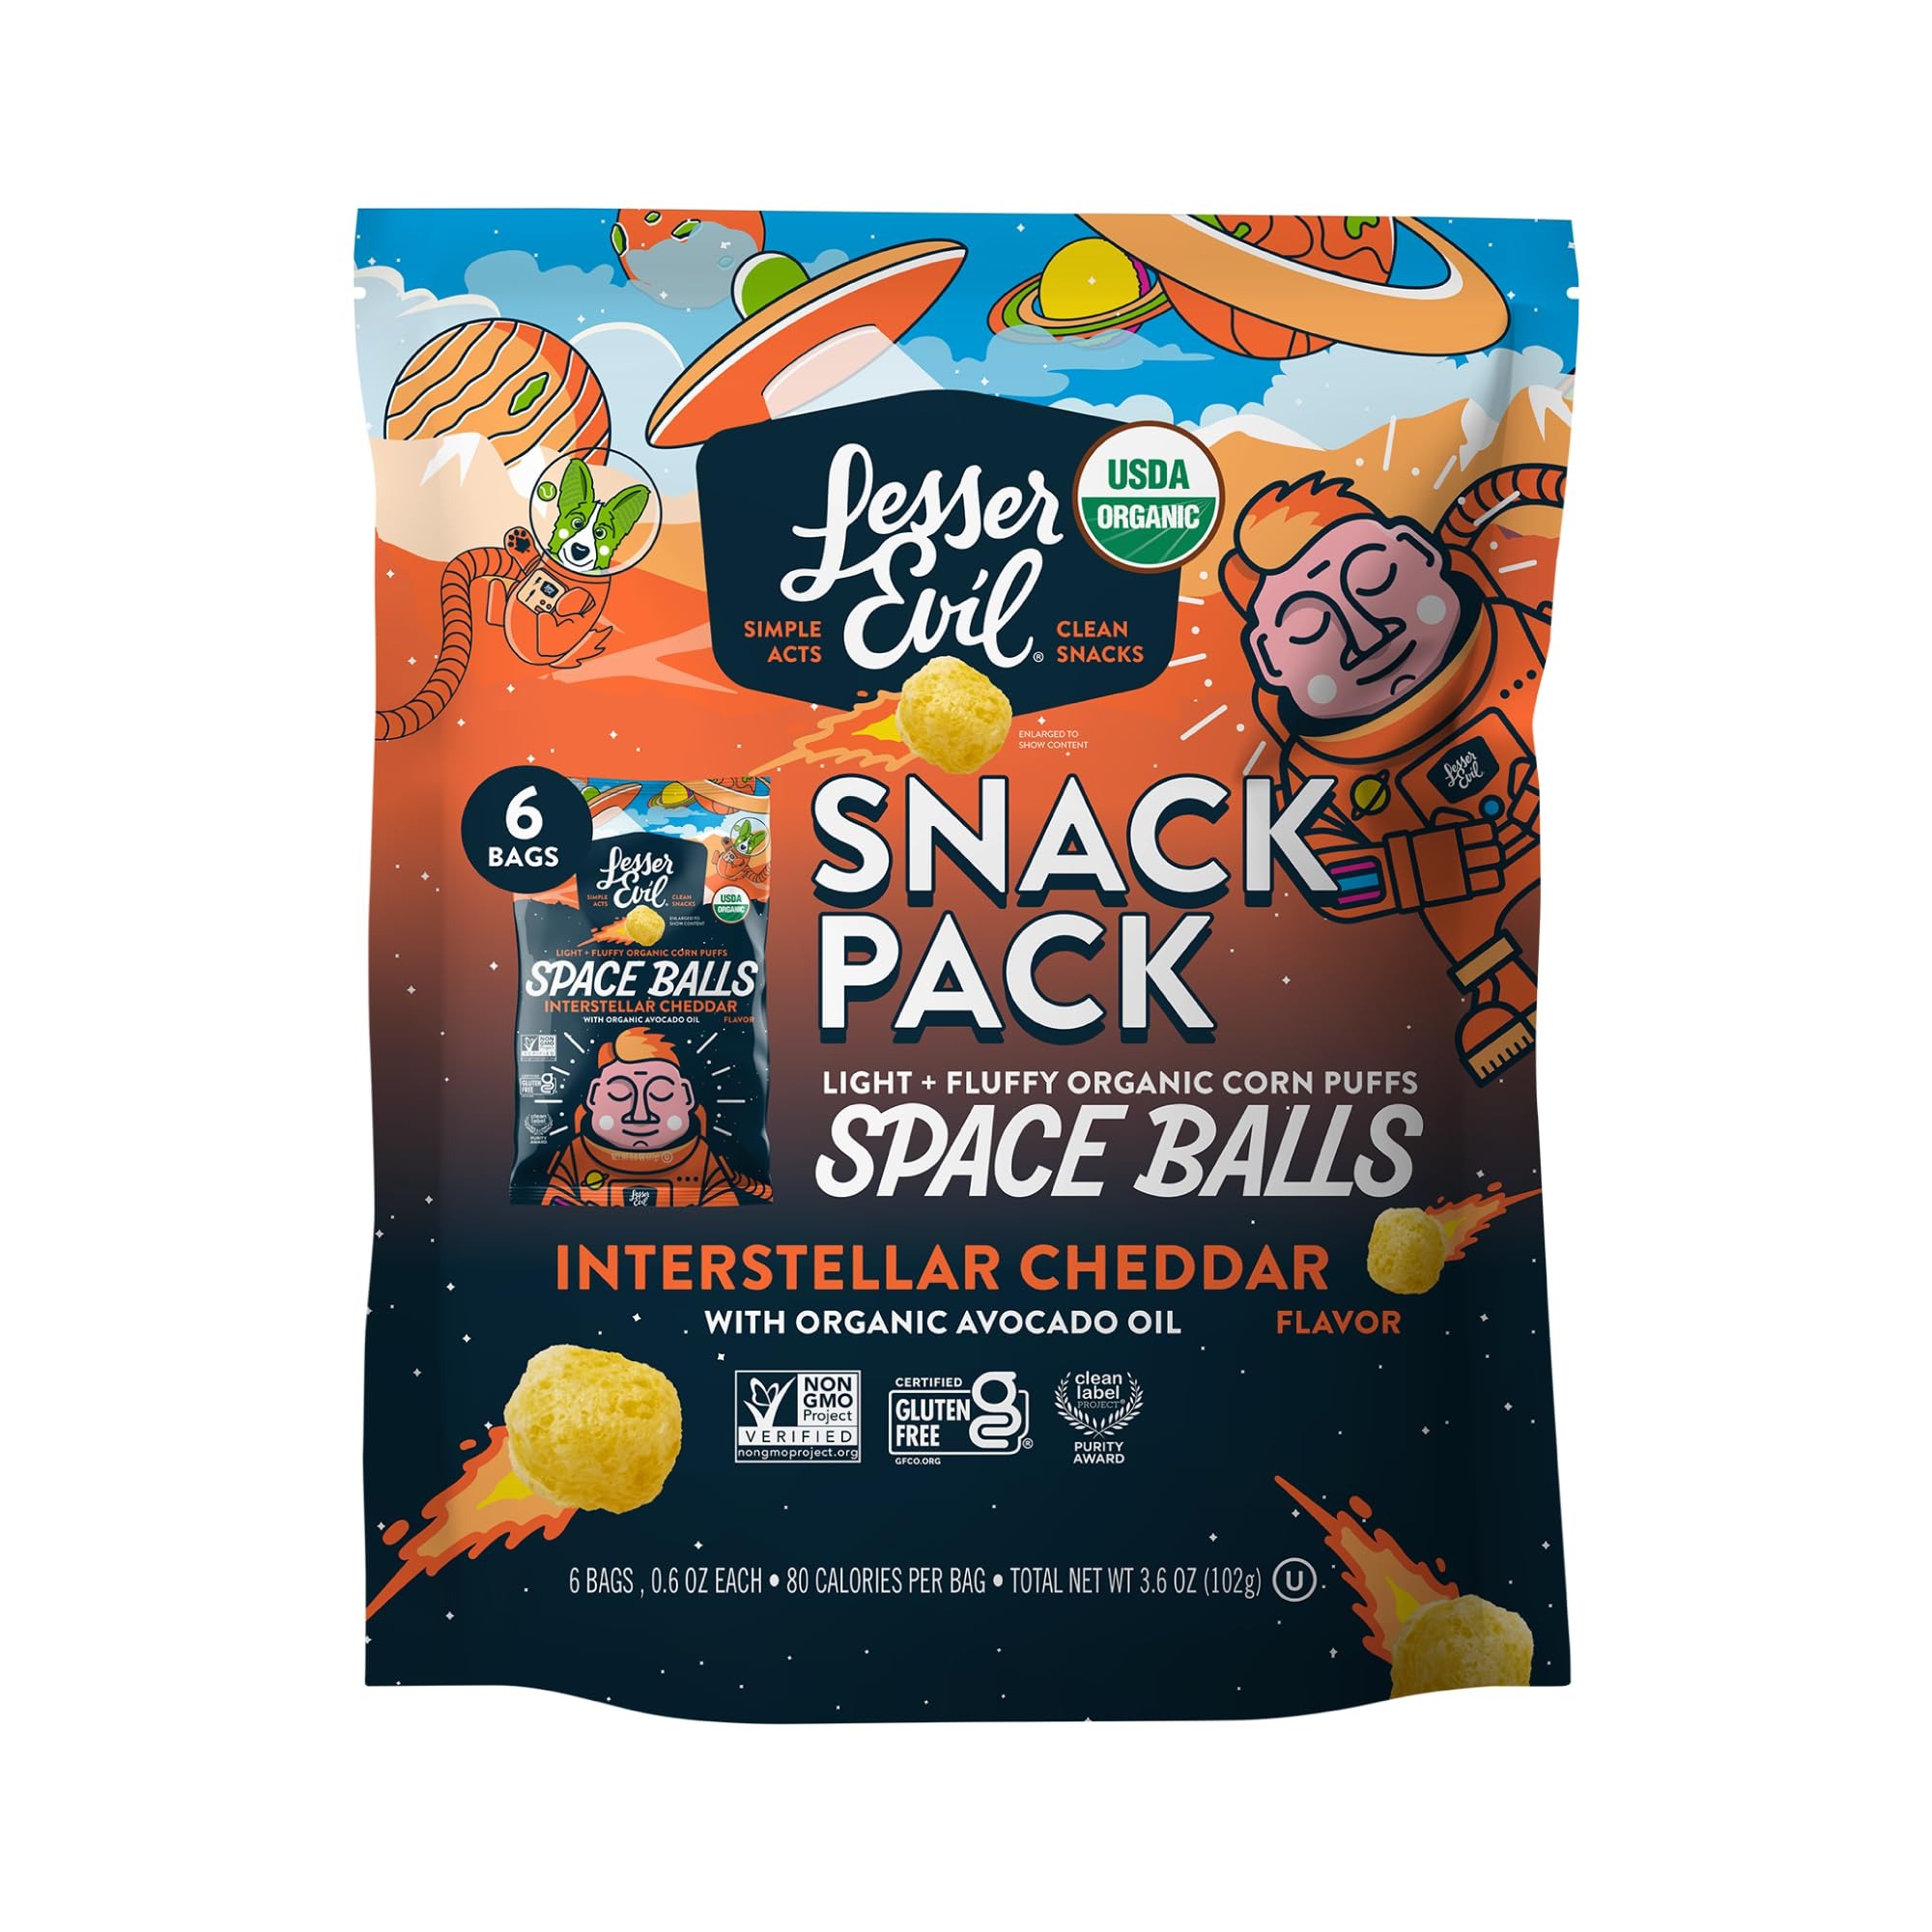
Item Name: Insterstellar Cheddar Space Balls, Snack Pack, 6/0.6 oz
Bullet Point: LesserEvil's Interstellar Cheddar Space Balls are made with only the best ingredients – Organic Whole Grain Yellow Corn, Organic Avocado Oil, and Sea Salt. A simple non-dairy seasoning brings a deliciously irresistible cheddar flavor and leaves the orange-dusted fingers behind. This light and airy snack will satisfy cravings without any harmful additives. We make ours with minimal processing for your maximum snackability.
Value: 3.6
Unit: Ounce

Price: 5.08